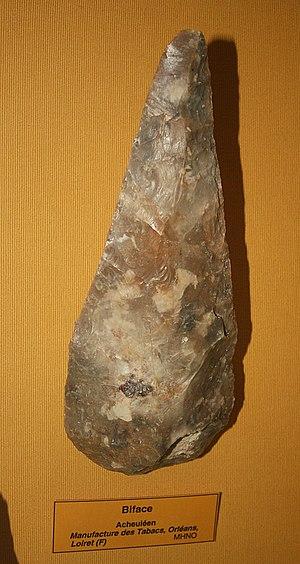
Biface en silex Étage
La Préhistoire du Loiret est la période comprise entre les premières traces laissées par les Hommes sur le territoire du département du Loiret et les premiers documents écrits. Elle commence vers 550 000 ans avant le présent et se termine à la fin du Néolithique, vers 2000 av. J.-C..
Histoire d'Orléans présente l'histoire de la ville française d'Orléans.